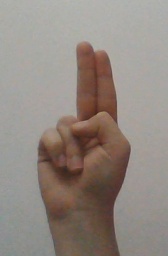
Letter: taa